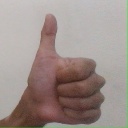
अक्षर: थ